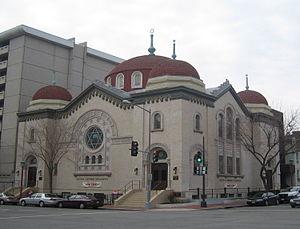
La Synagogue Historique Sixth & I, construite à l'intersection de la Sixième Rue et de la Rue I, est un des lieux de prière les plus anciens de la communauté juive de Washington. En plus des offices religieux, la synagogue accueille des conférences, des concerts et des expositions artistiques ouverts à tout public.
Une synagogue est un lieu de culte juif.